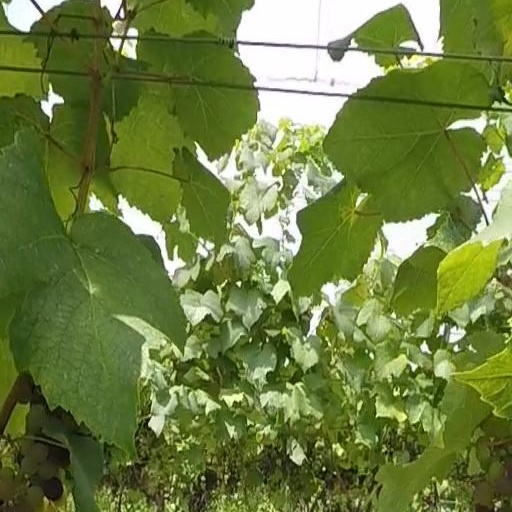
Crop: grape